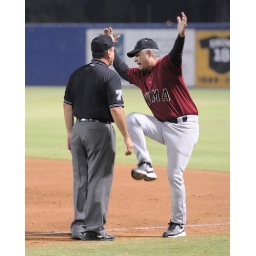
Yuma coach (#20) thought his player had touched the bag in time and demonstrated how the player's foot touched the bag.